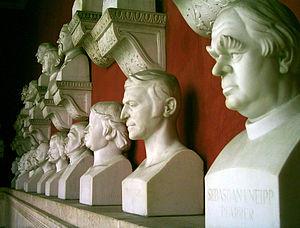
Le Ruhmeshalle est un temple dorique à trois ailes, commandé par le roi Louis Iᵉʳ de Bavière et dessiné par Leo von Klenze, qui se trouve sur la Theresienwiese à Munich. Avec la Bavaria, une statue allégorique de la Bavière, dont il est indissociable, il forme la partie principale du complexe du Bavariapark.